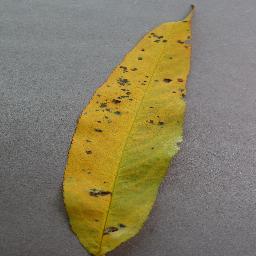
Label: Peach___Bacterial_spot